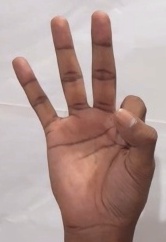
ASL sign: 9